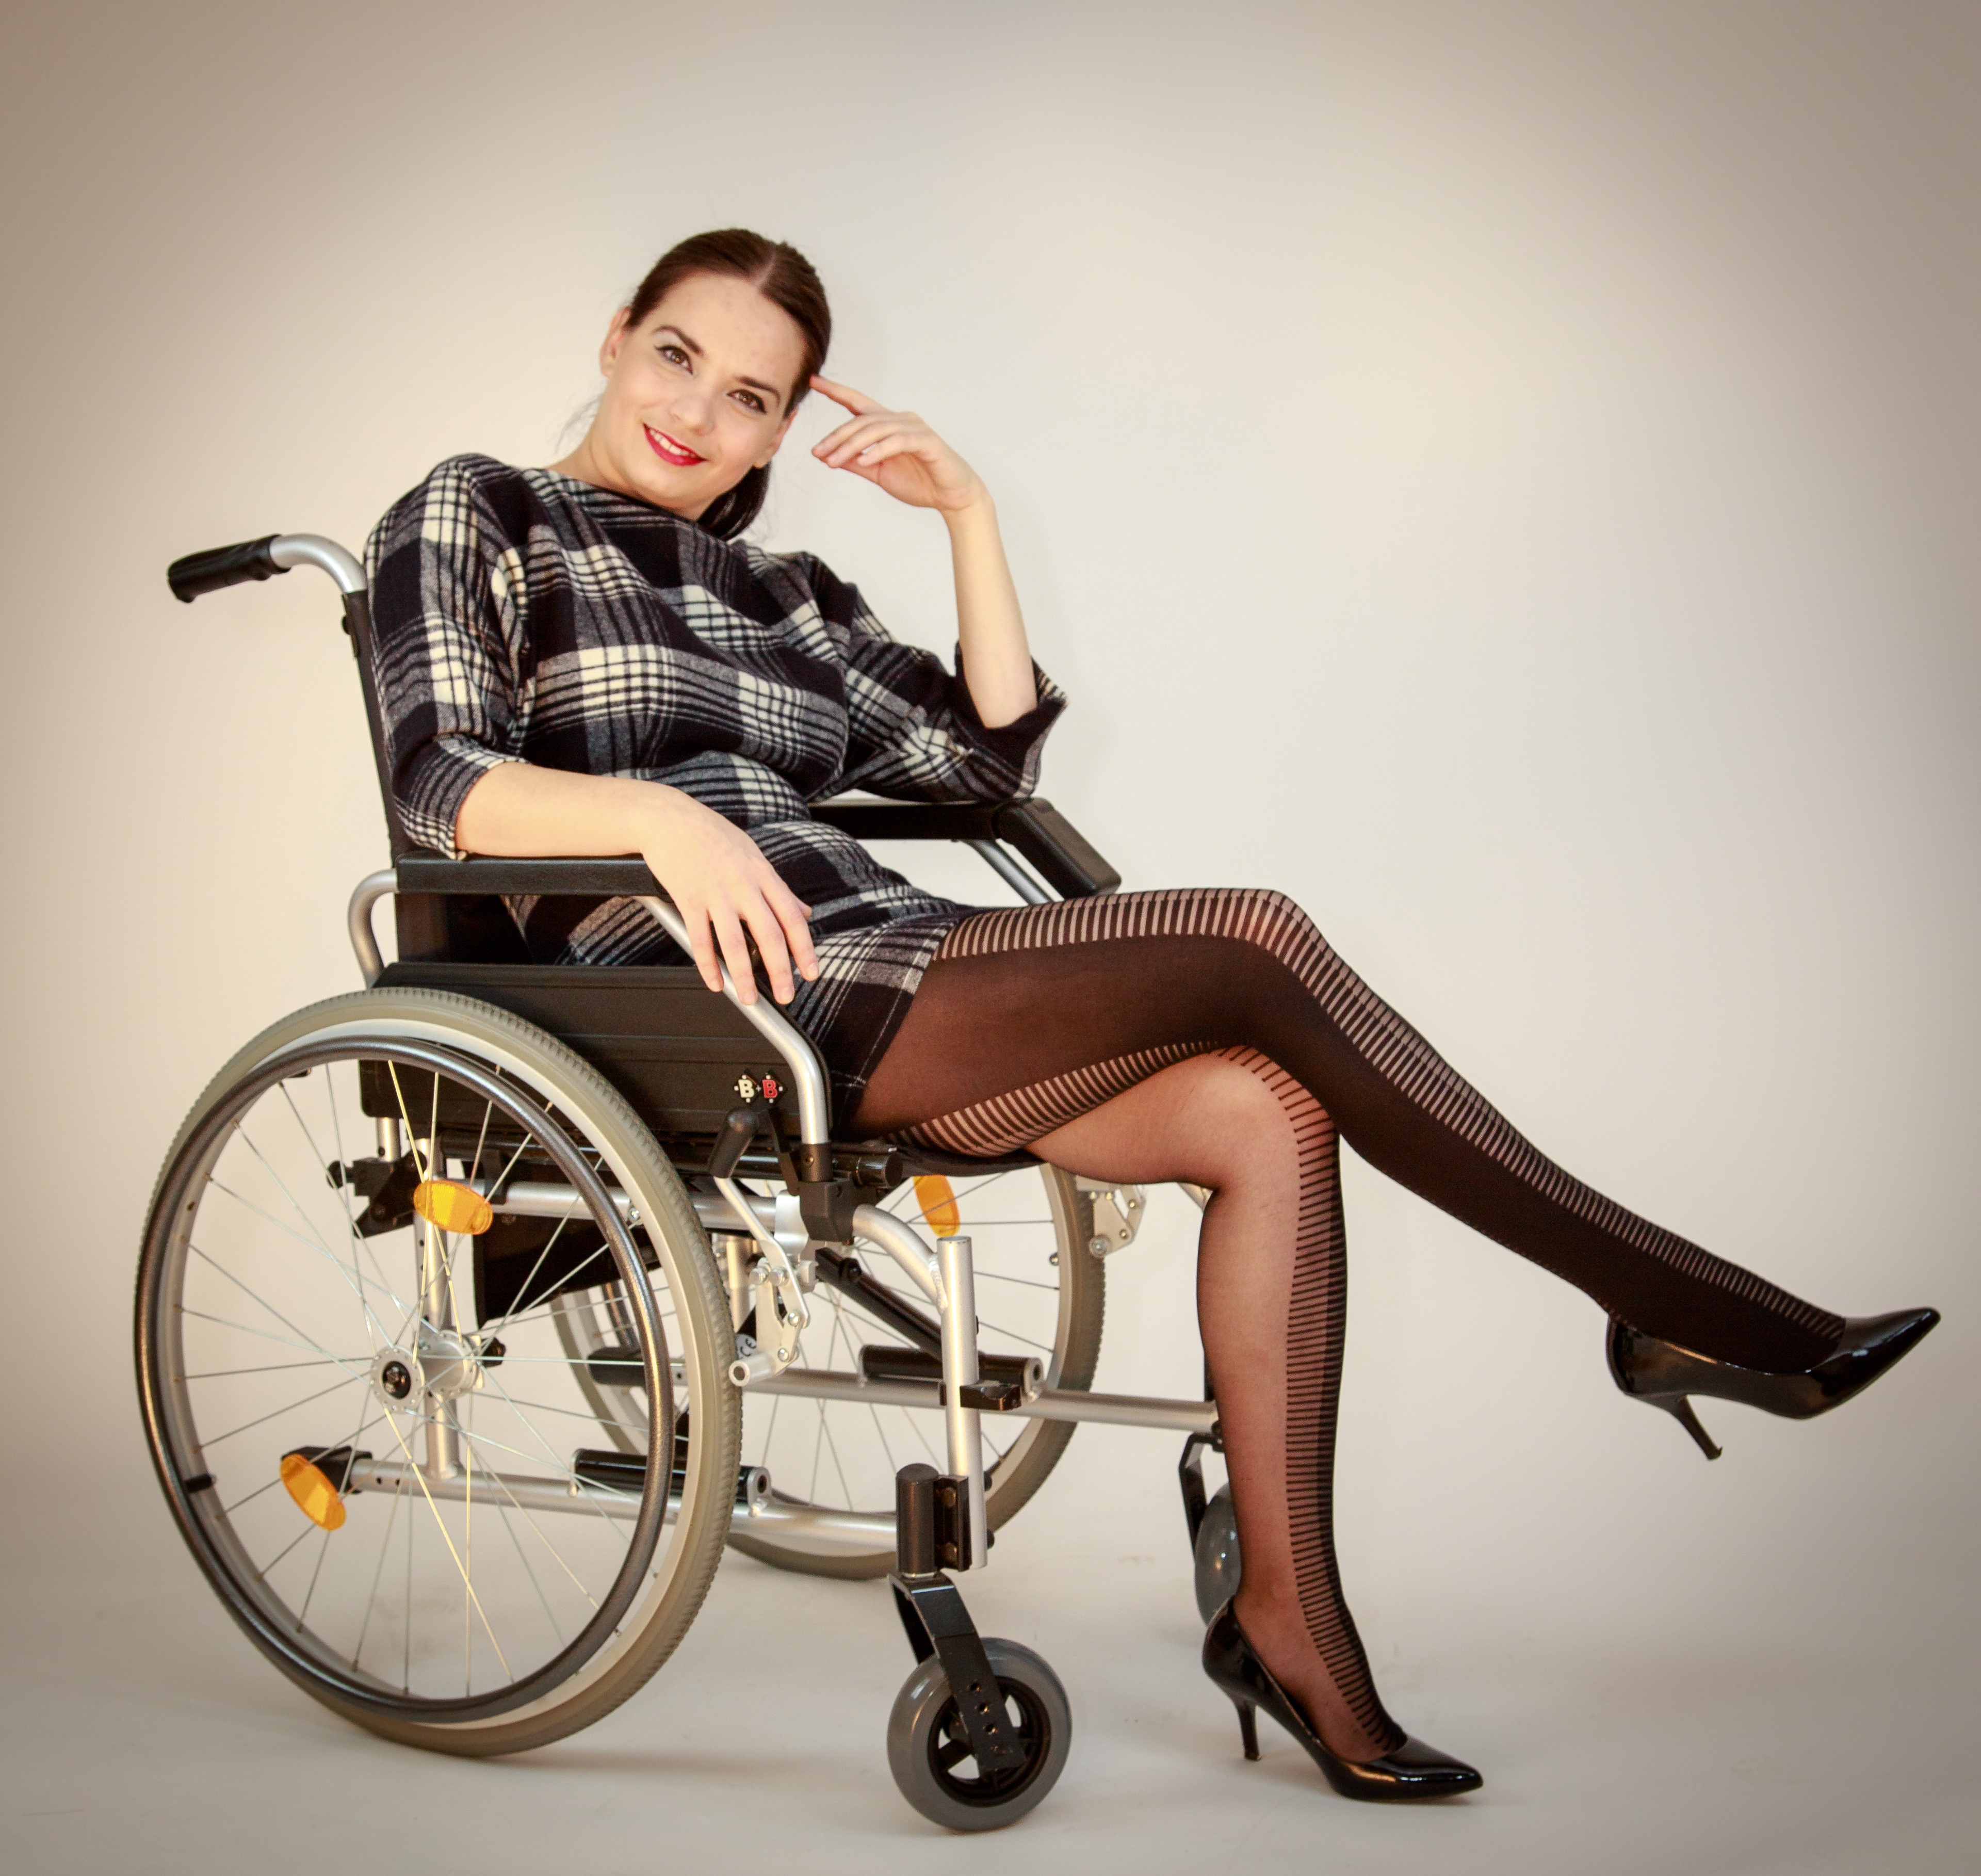
girl, woman, chair, female, leg, brunette, portrait, model, sitting, fashion, furniture, product, dress, wheelchair, glasses, sexy, style, photo shoot, baby carriage, human positions